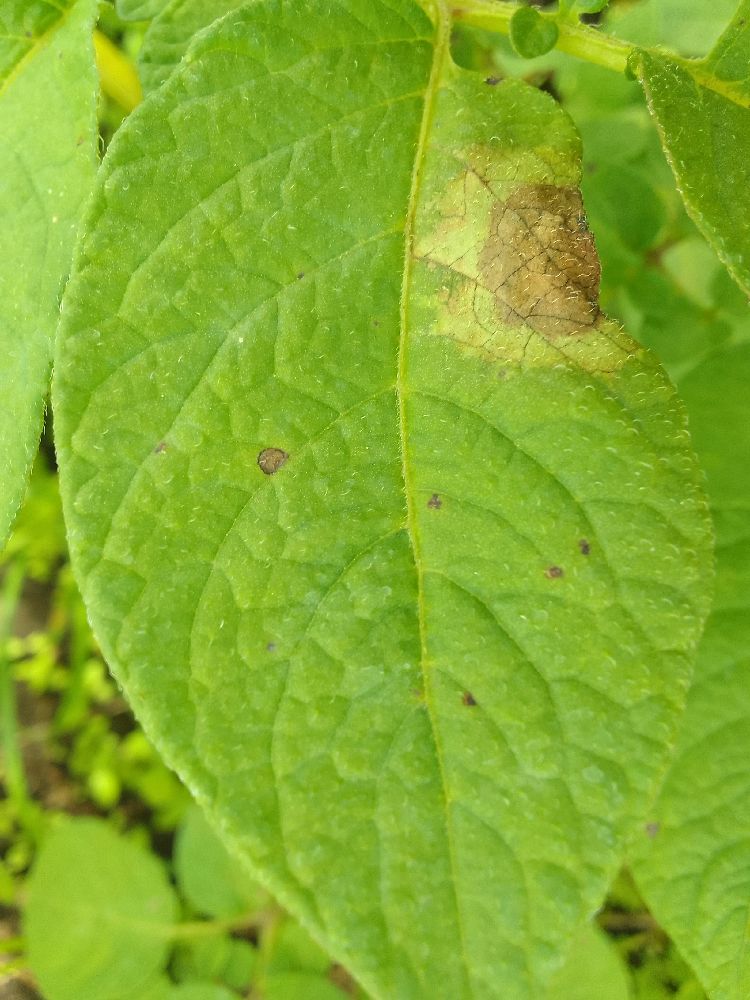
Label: Late blight